Kat Kerwin

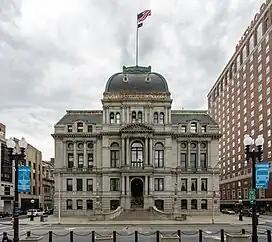
Providence City Hall in Rhode Island

Kerwin's first job involved working at Providence City Hall when she was 13.